Terror Firmer

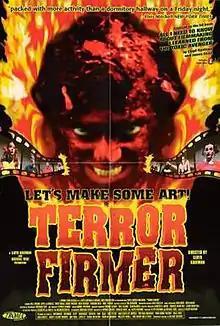
Theatrical release poster

Terror Firmer is a 1998 American comedy horror film directed by Lloyd Kaufman, written by Douglas Buck, Patrick Cassidy, and Kaufman, and starring Will Keenan, Alyce LaTourelle, and Kaufman. The film was produced by the Troma Entertainment company, known for distributing campy exploitation films.